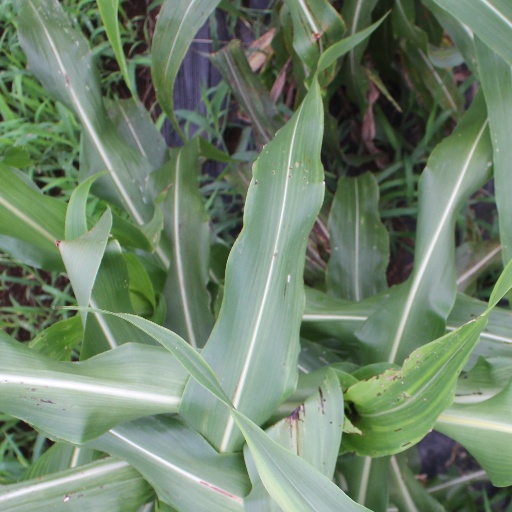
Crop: sorghum